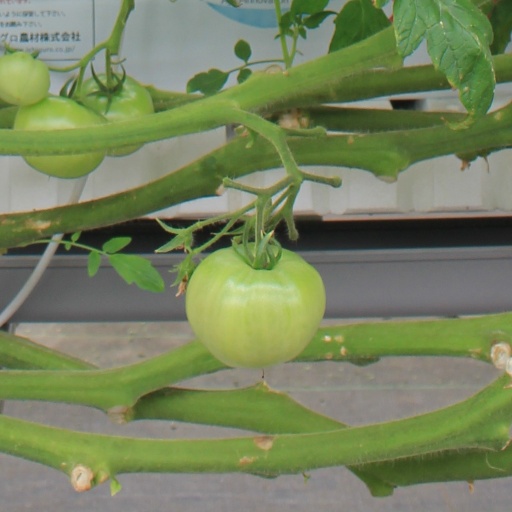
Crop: tomato